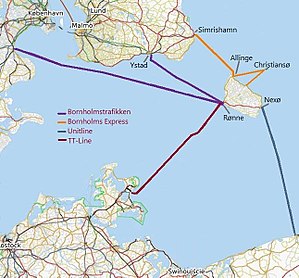
Region Hovedstaden / Kommuner i regionen
Færgeforbindelser til og fra Bornholm
Region Hovedstaden er med sine 1.846.023 indbyggere den mest folkerige af Danmarks fem regioner.